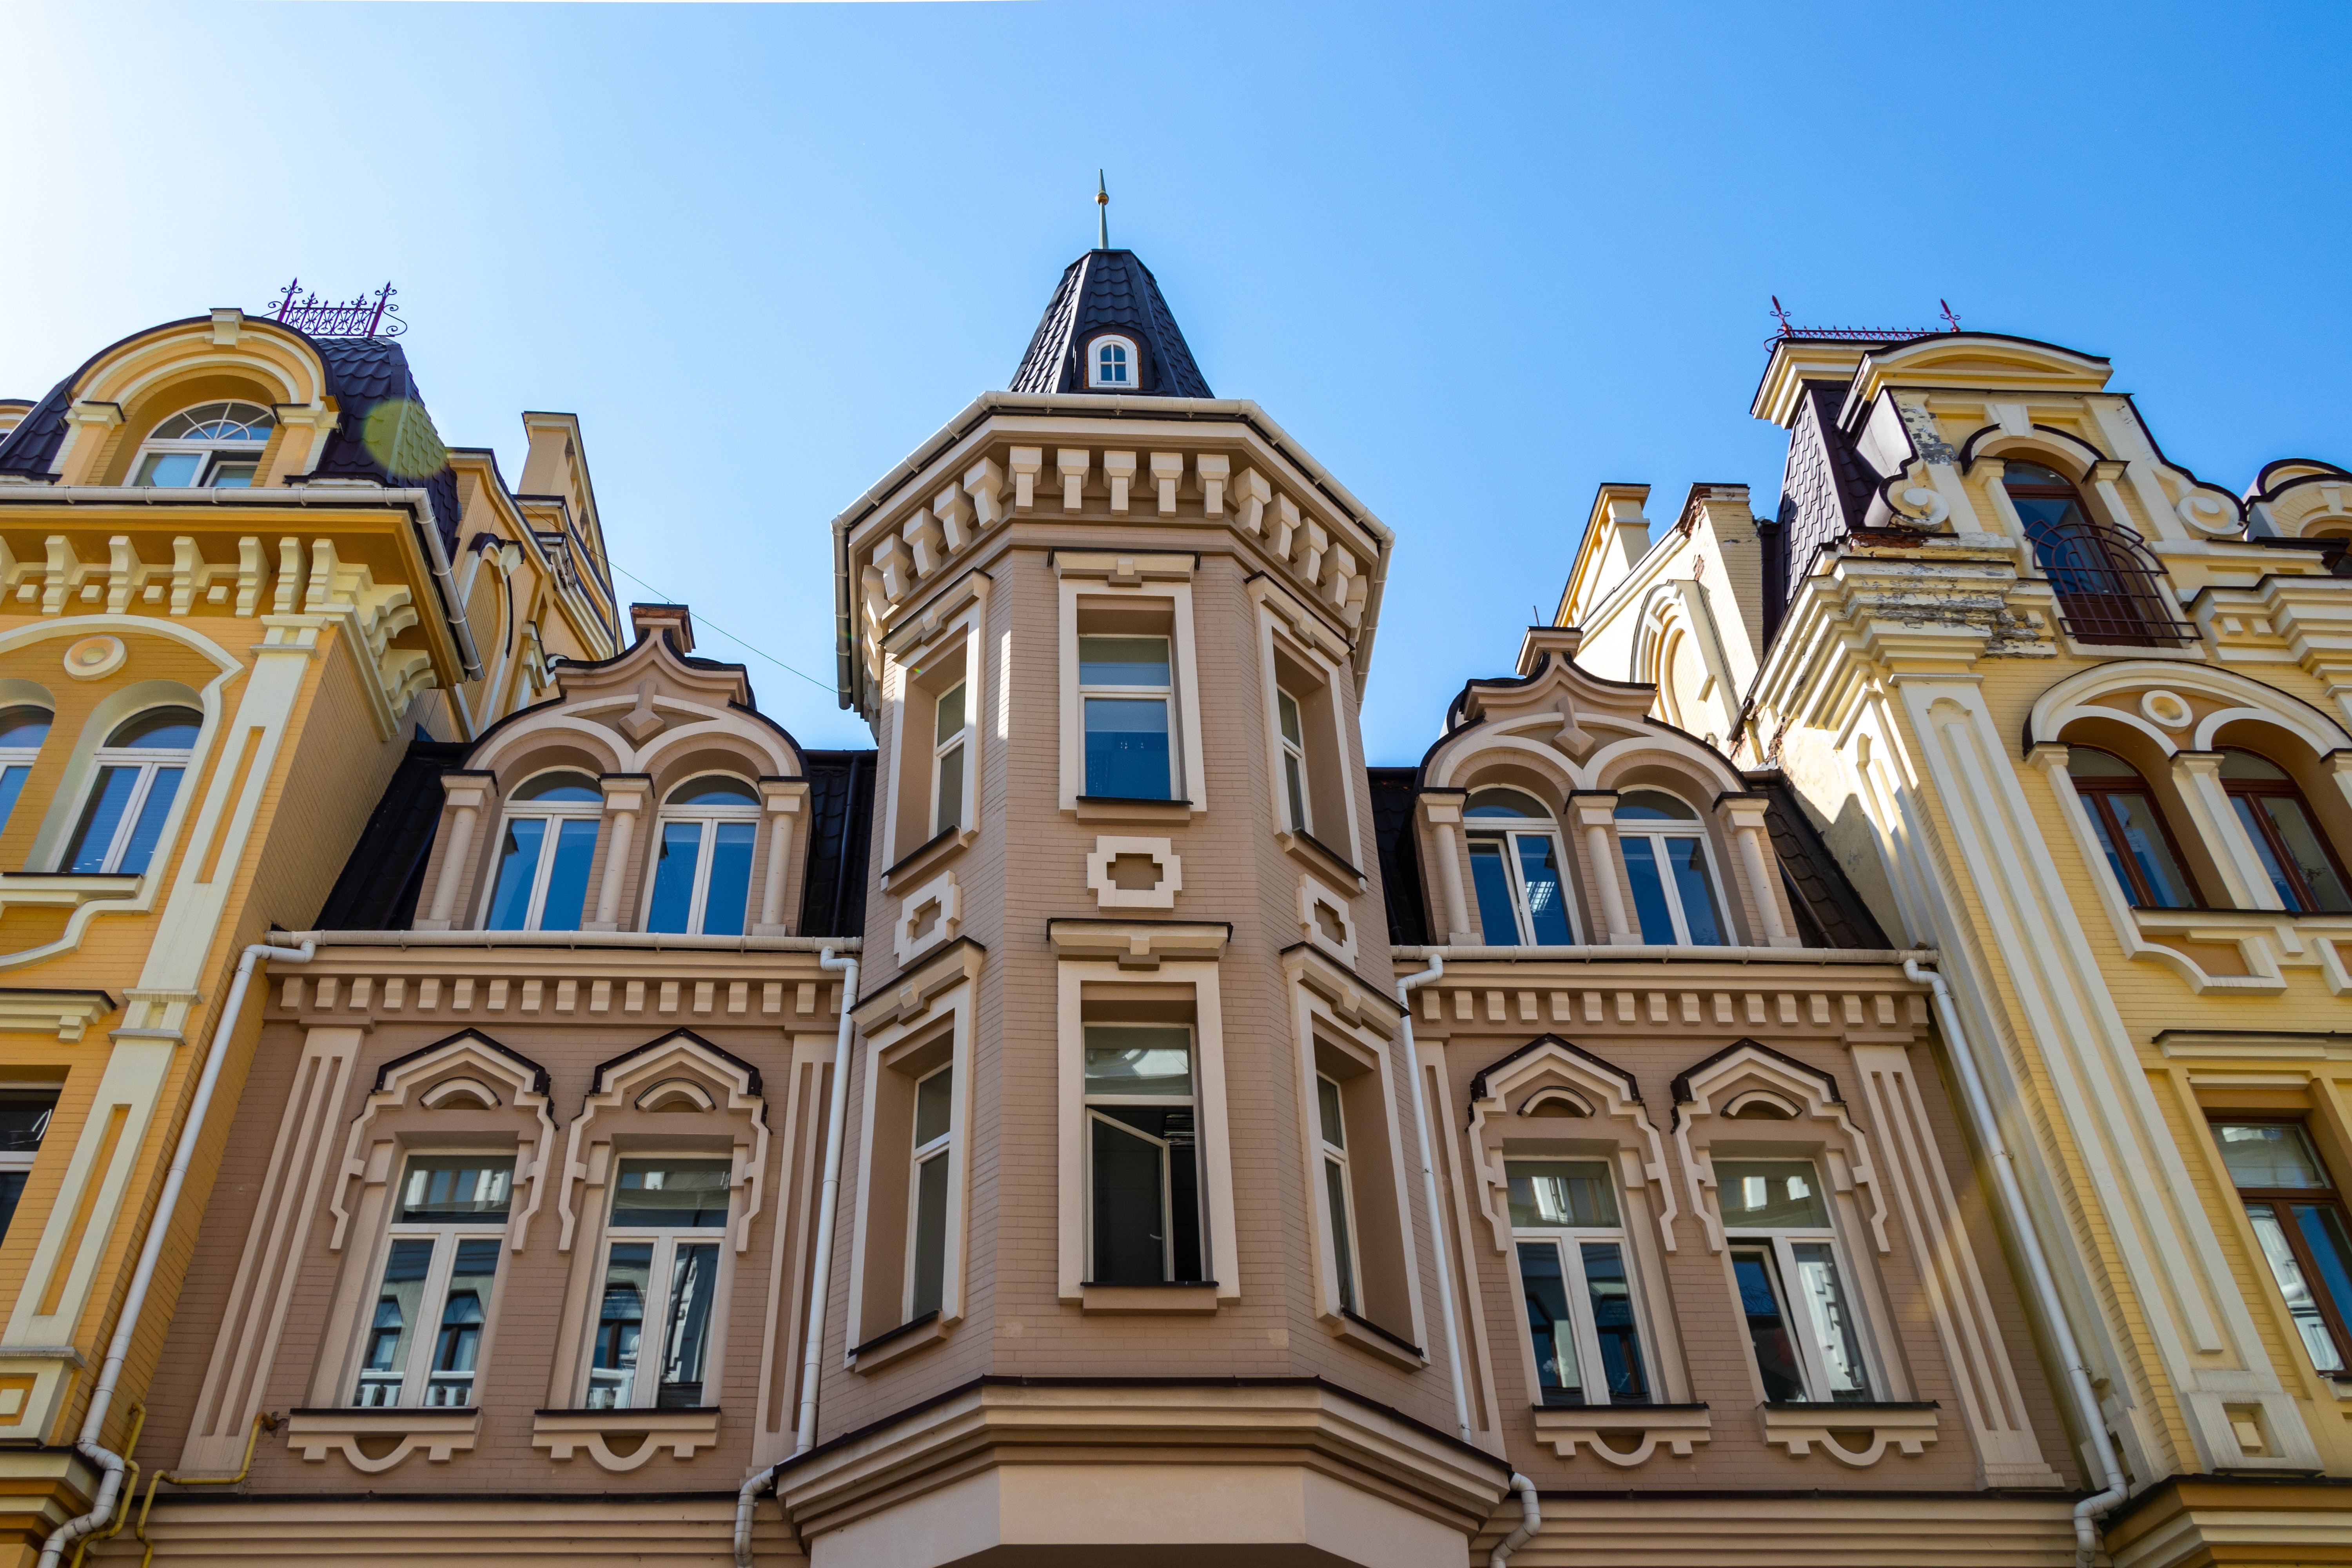
classical architecture, architecture, landmark, building, facade, town, sky, basilica, medieval architecture, place of worship, house, city, window, arch, church, real estate, palace, symmetry, tourism, cathedral, synagogue, roof, home, historic site, tourist attraction, estate, byzantine architecture